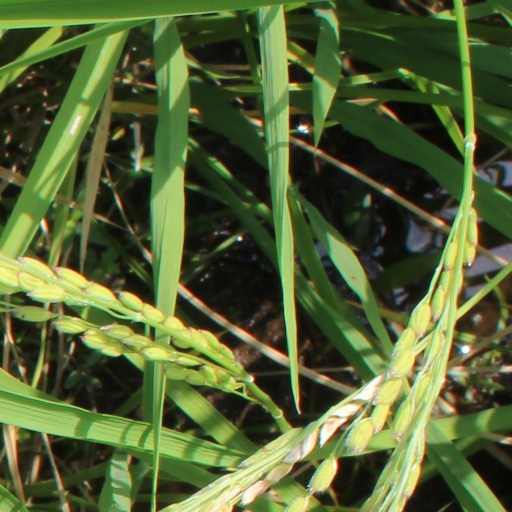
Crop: rice